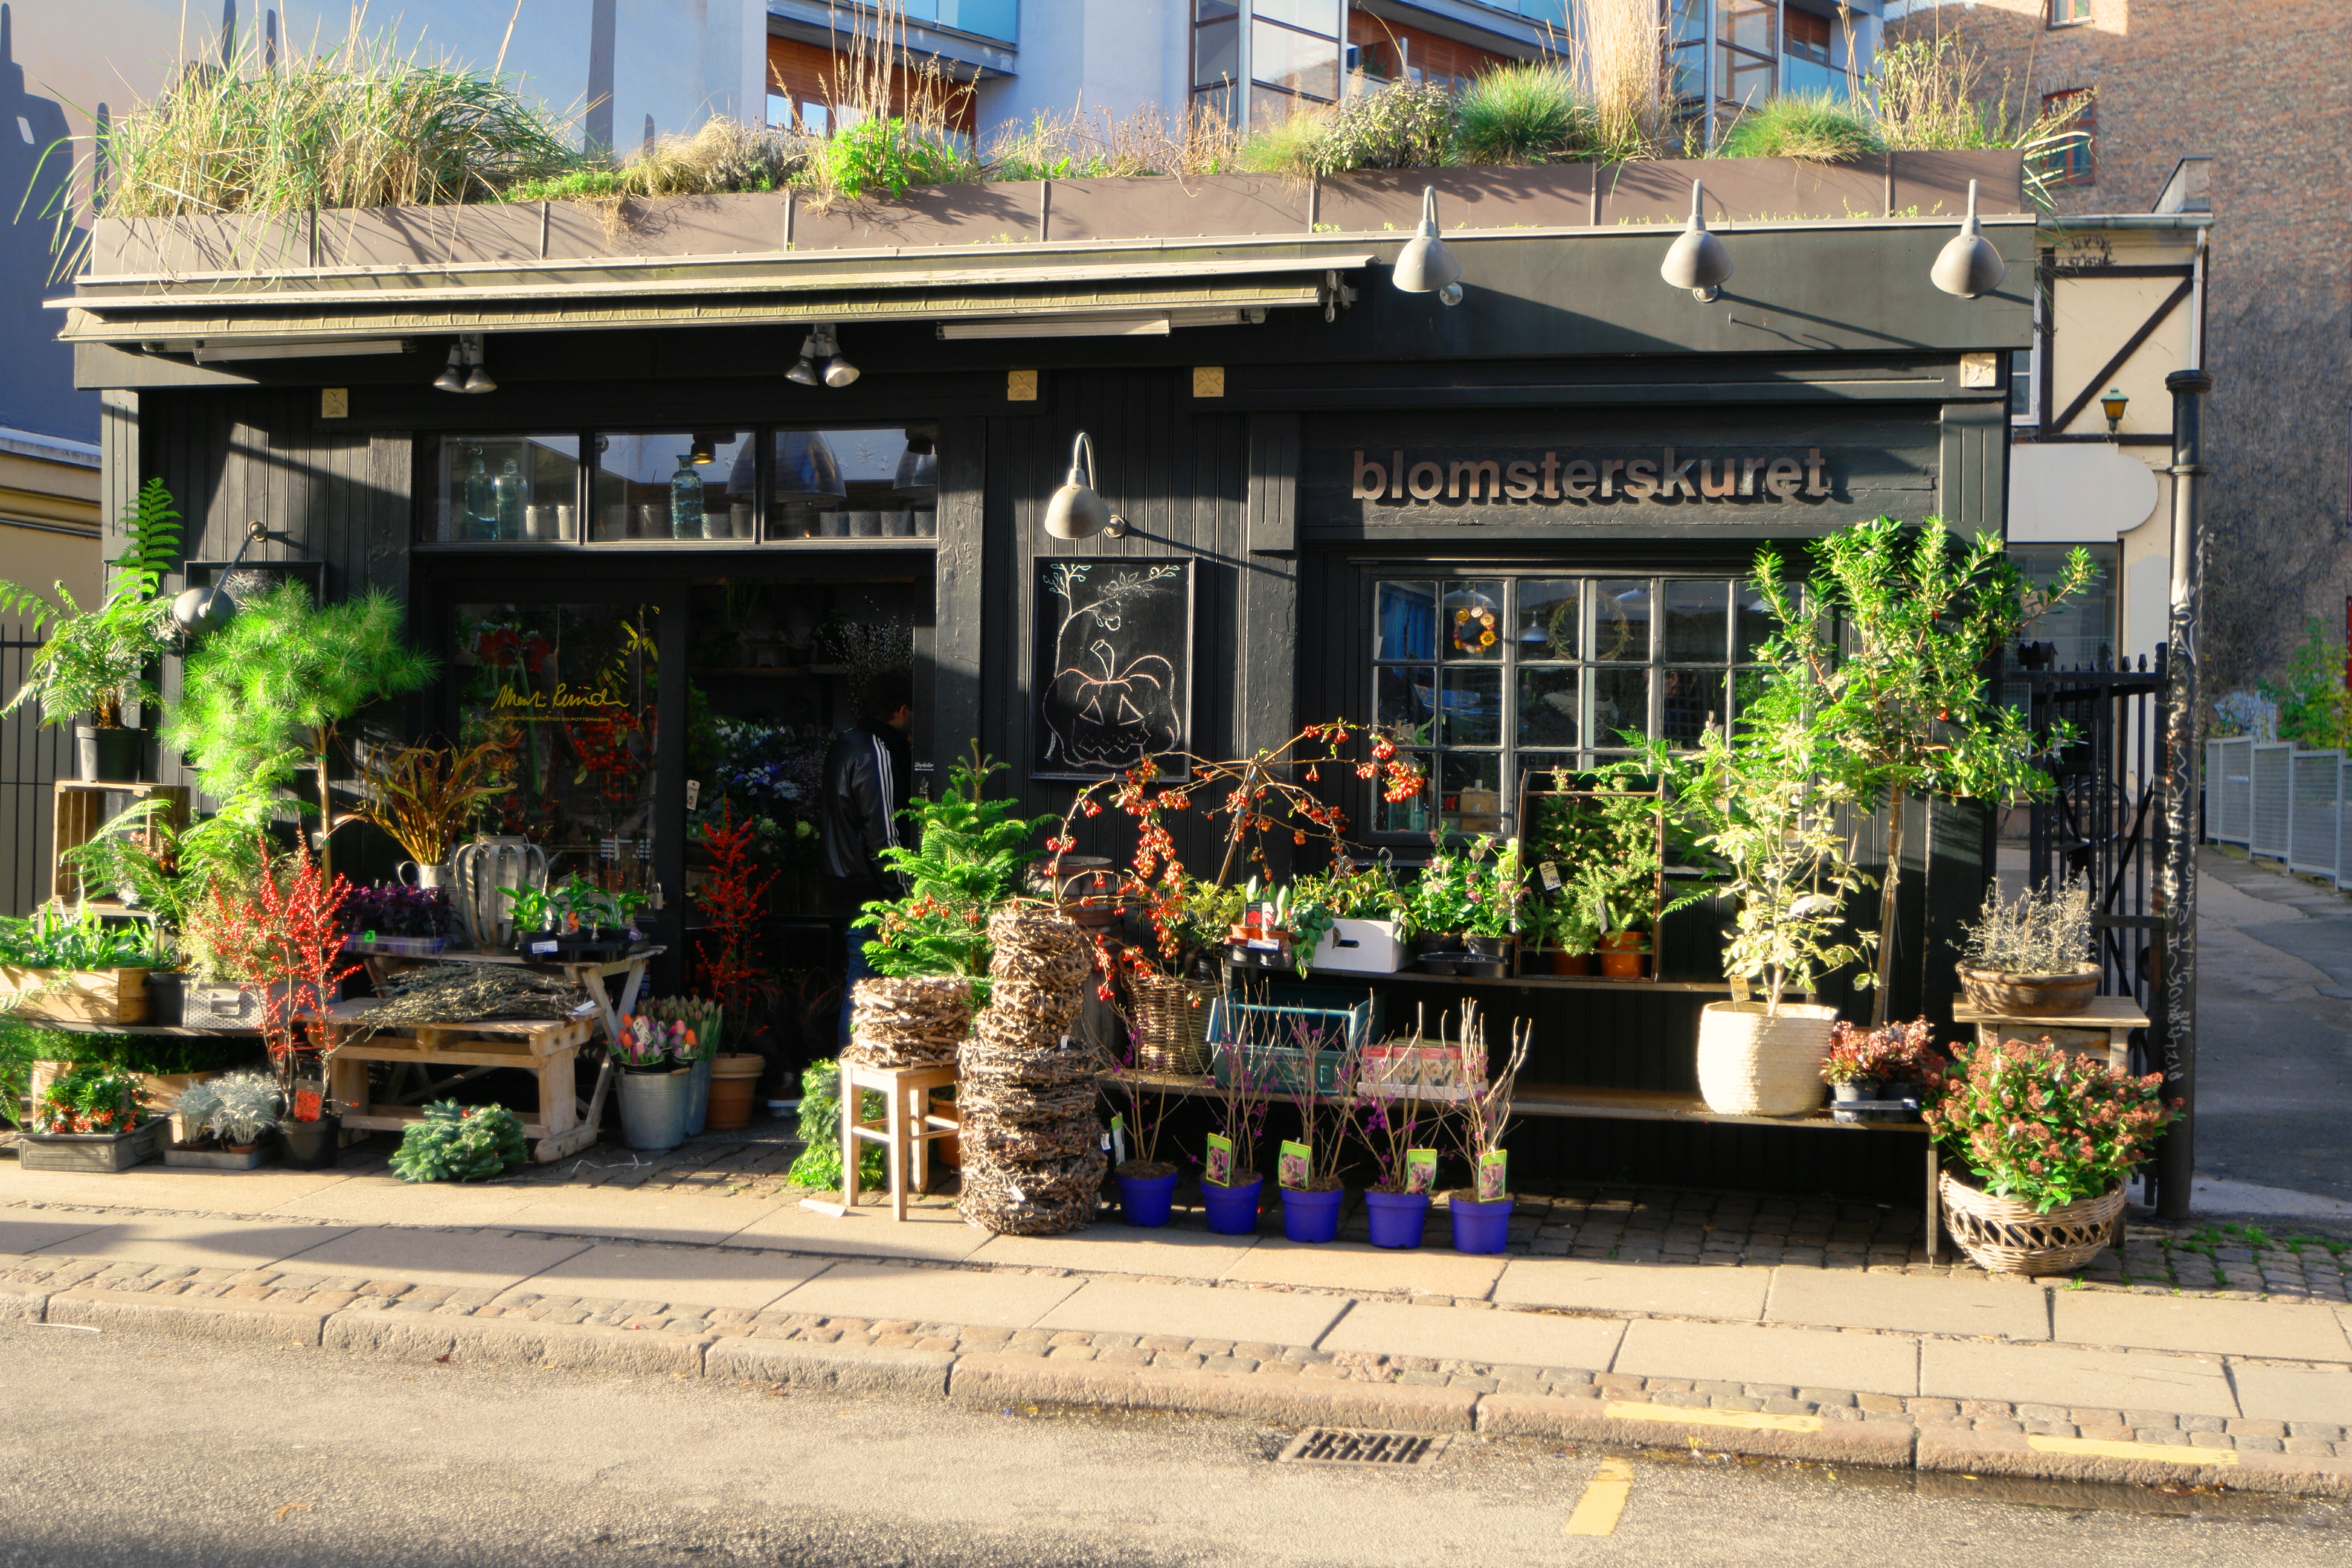
flower, building, restaurant, village, business, flowers, resort, denmark, copenhagen, vesterbro, v rnedamsvej